Frederick Hammersley (born 1824)

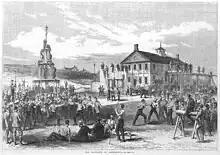
'The Gymnasium at Aldershott' - based on Archibald MacLaren's Oxford Gymnasium - "The Illustrated London News" (1868)

Members of the AGS were based at the newly built military gymnasiums (the first, the Cranbrook Gymnasium, was built at Aldershot in 1861) where they instructed soldiers in the new physical training techniques. Other members of the AGS joined Army units where they instructed soldiers in fencing, gymnastics and other elements of physical training in addition to organising recreational sporting activities. As a result of the new exercise regime the sickness and mortality rates in the British Army decreased and the reforms were approved in the 1864 Report on Gymnastic Instruction in the Army.